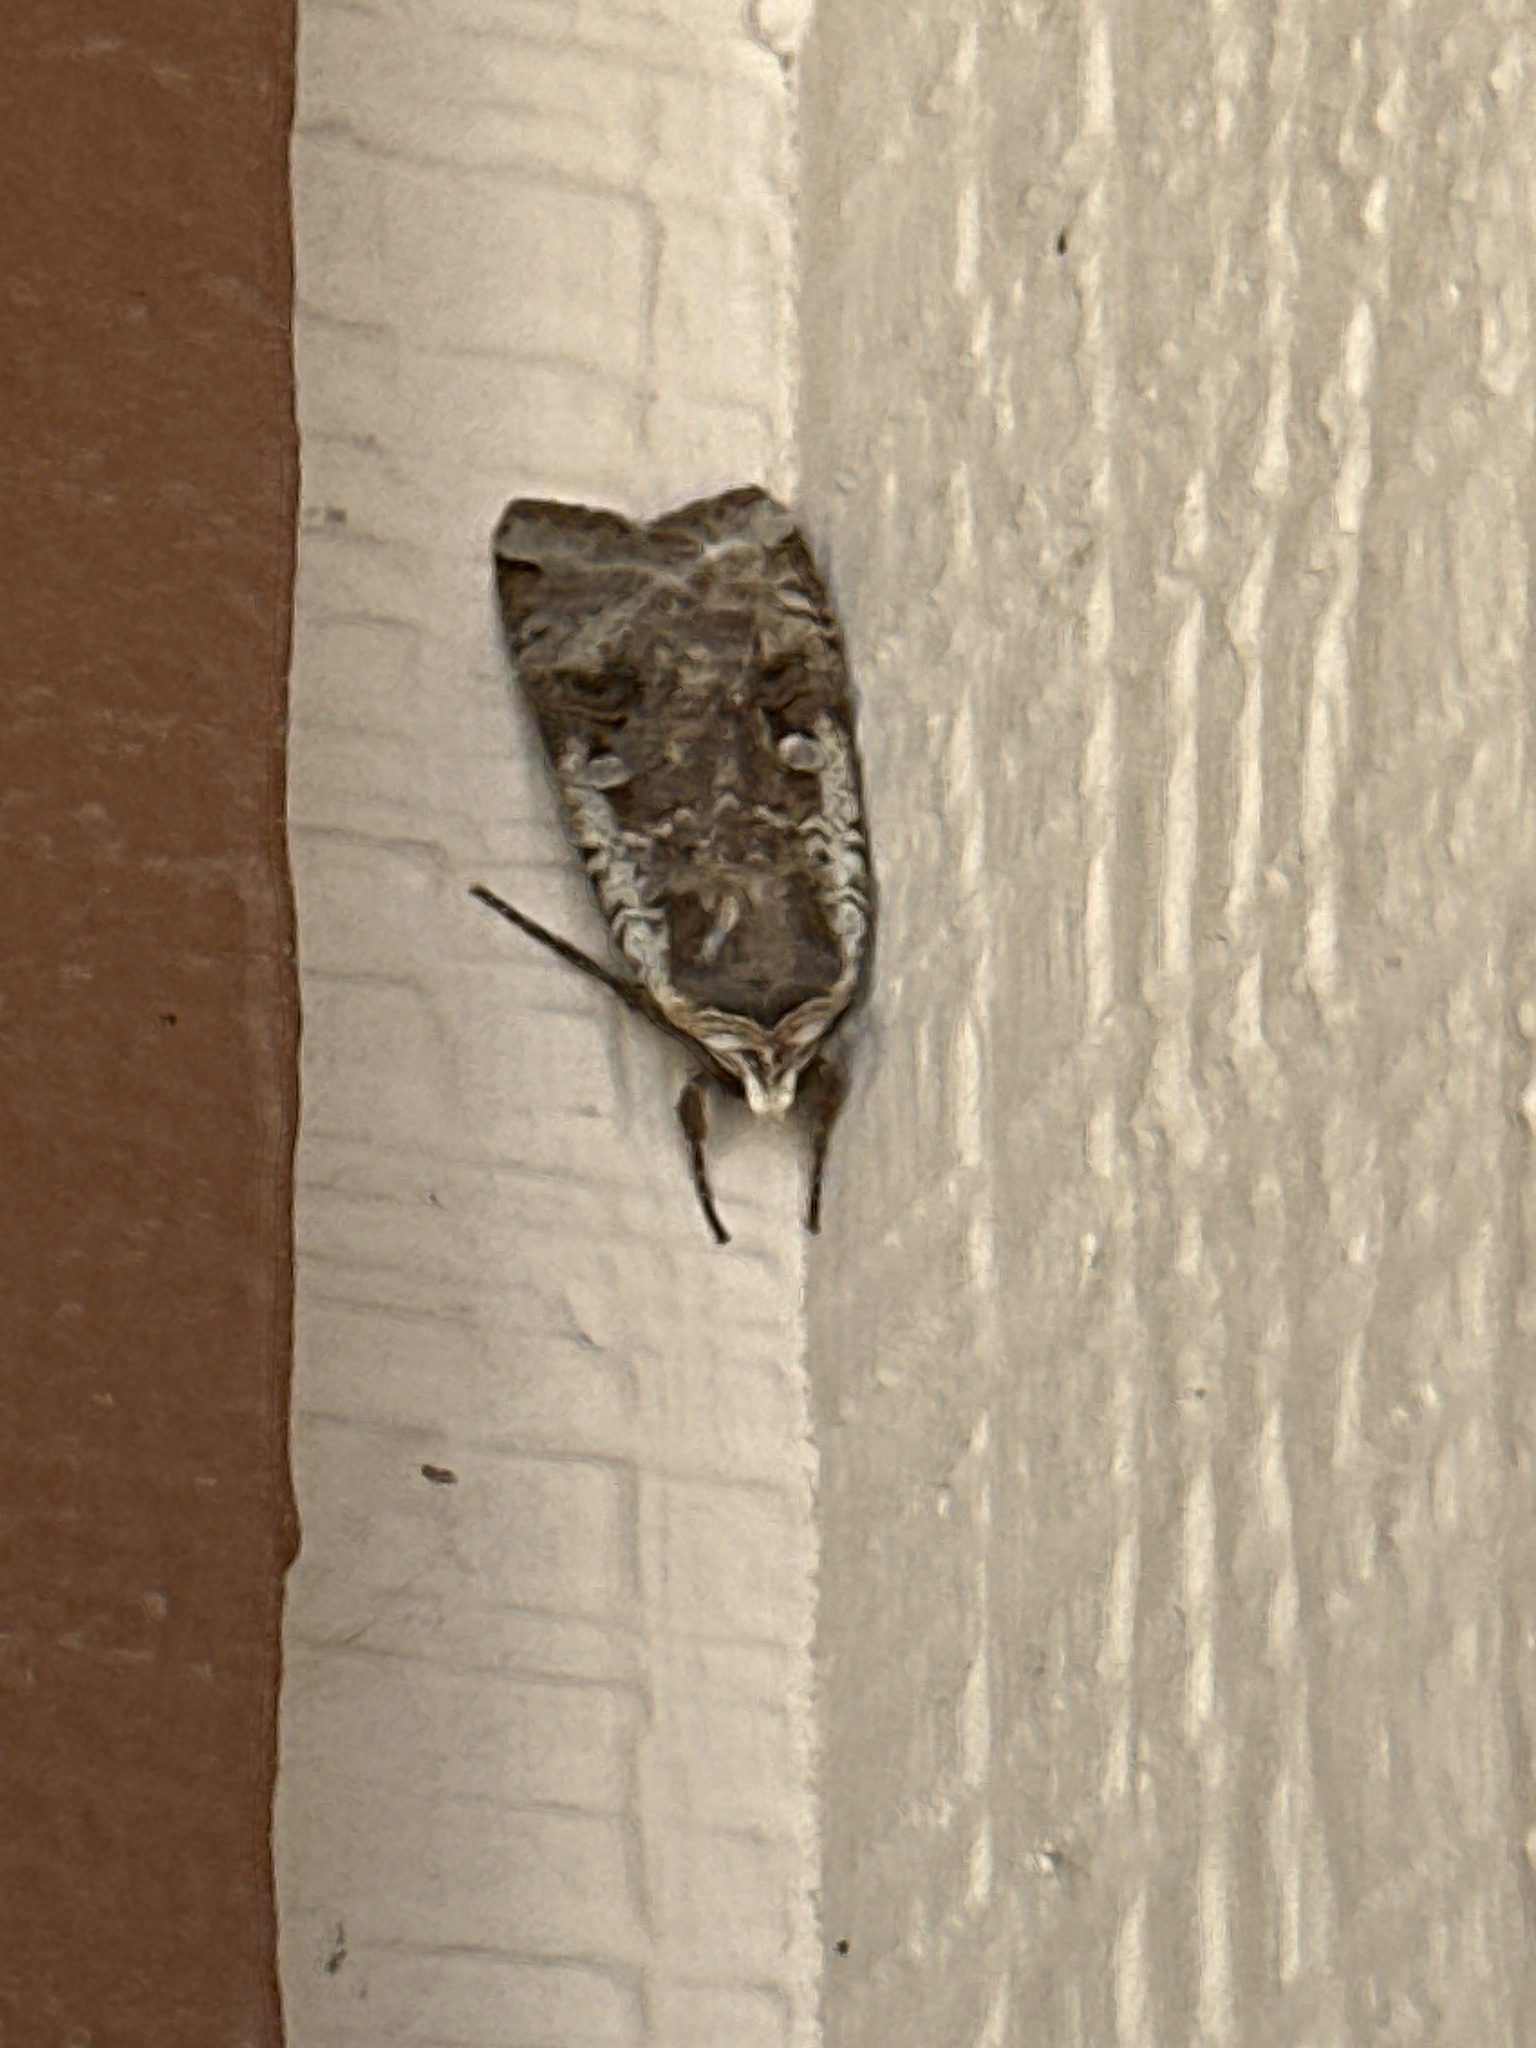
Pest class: cutworms